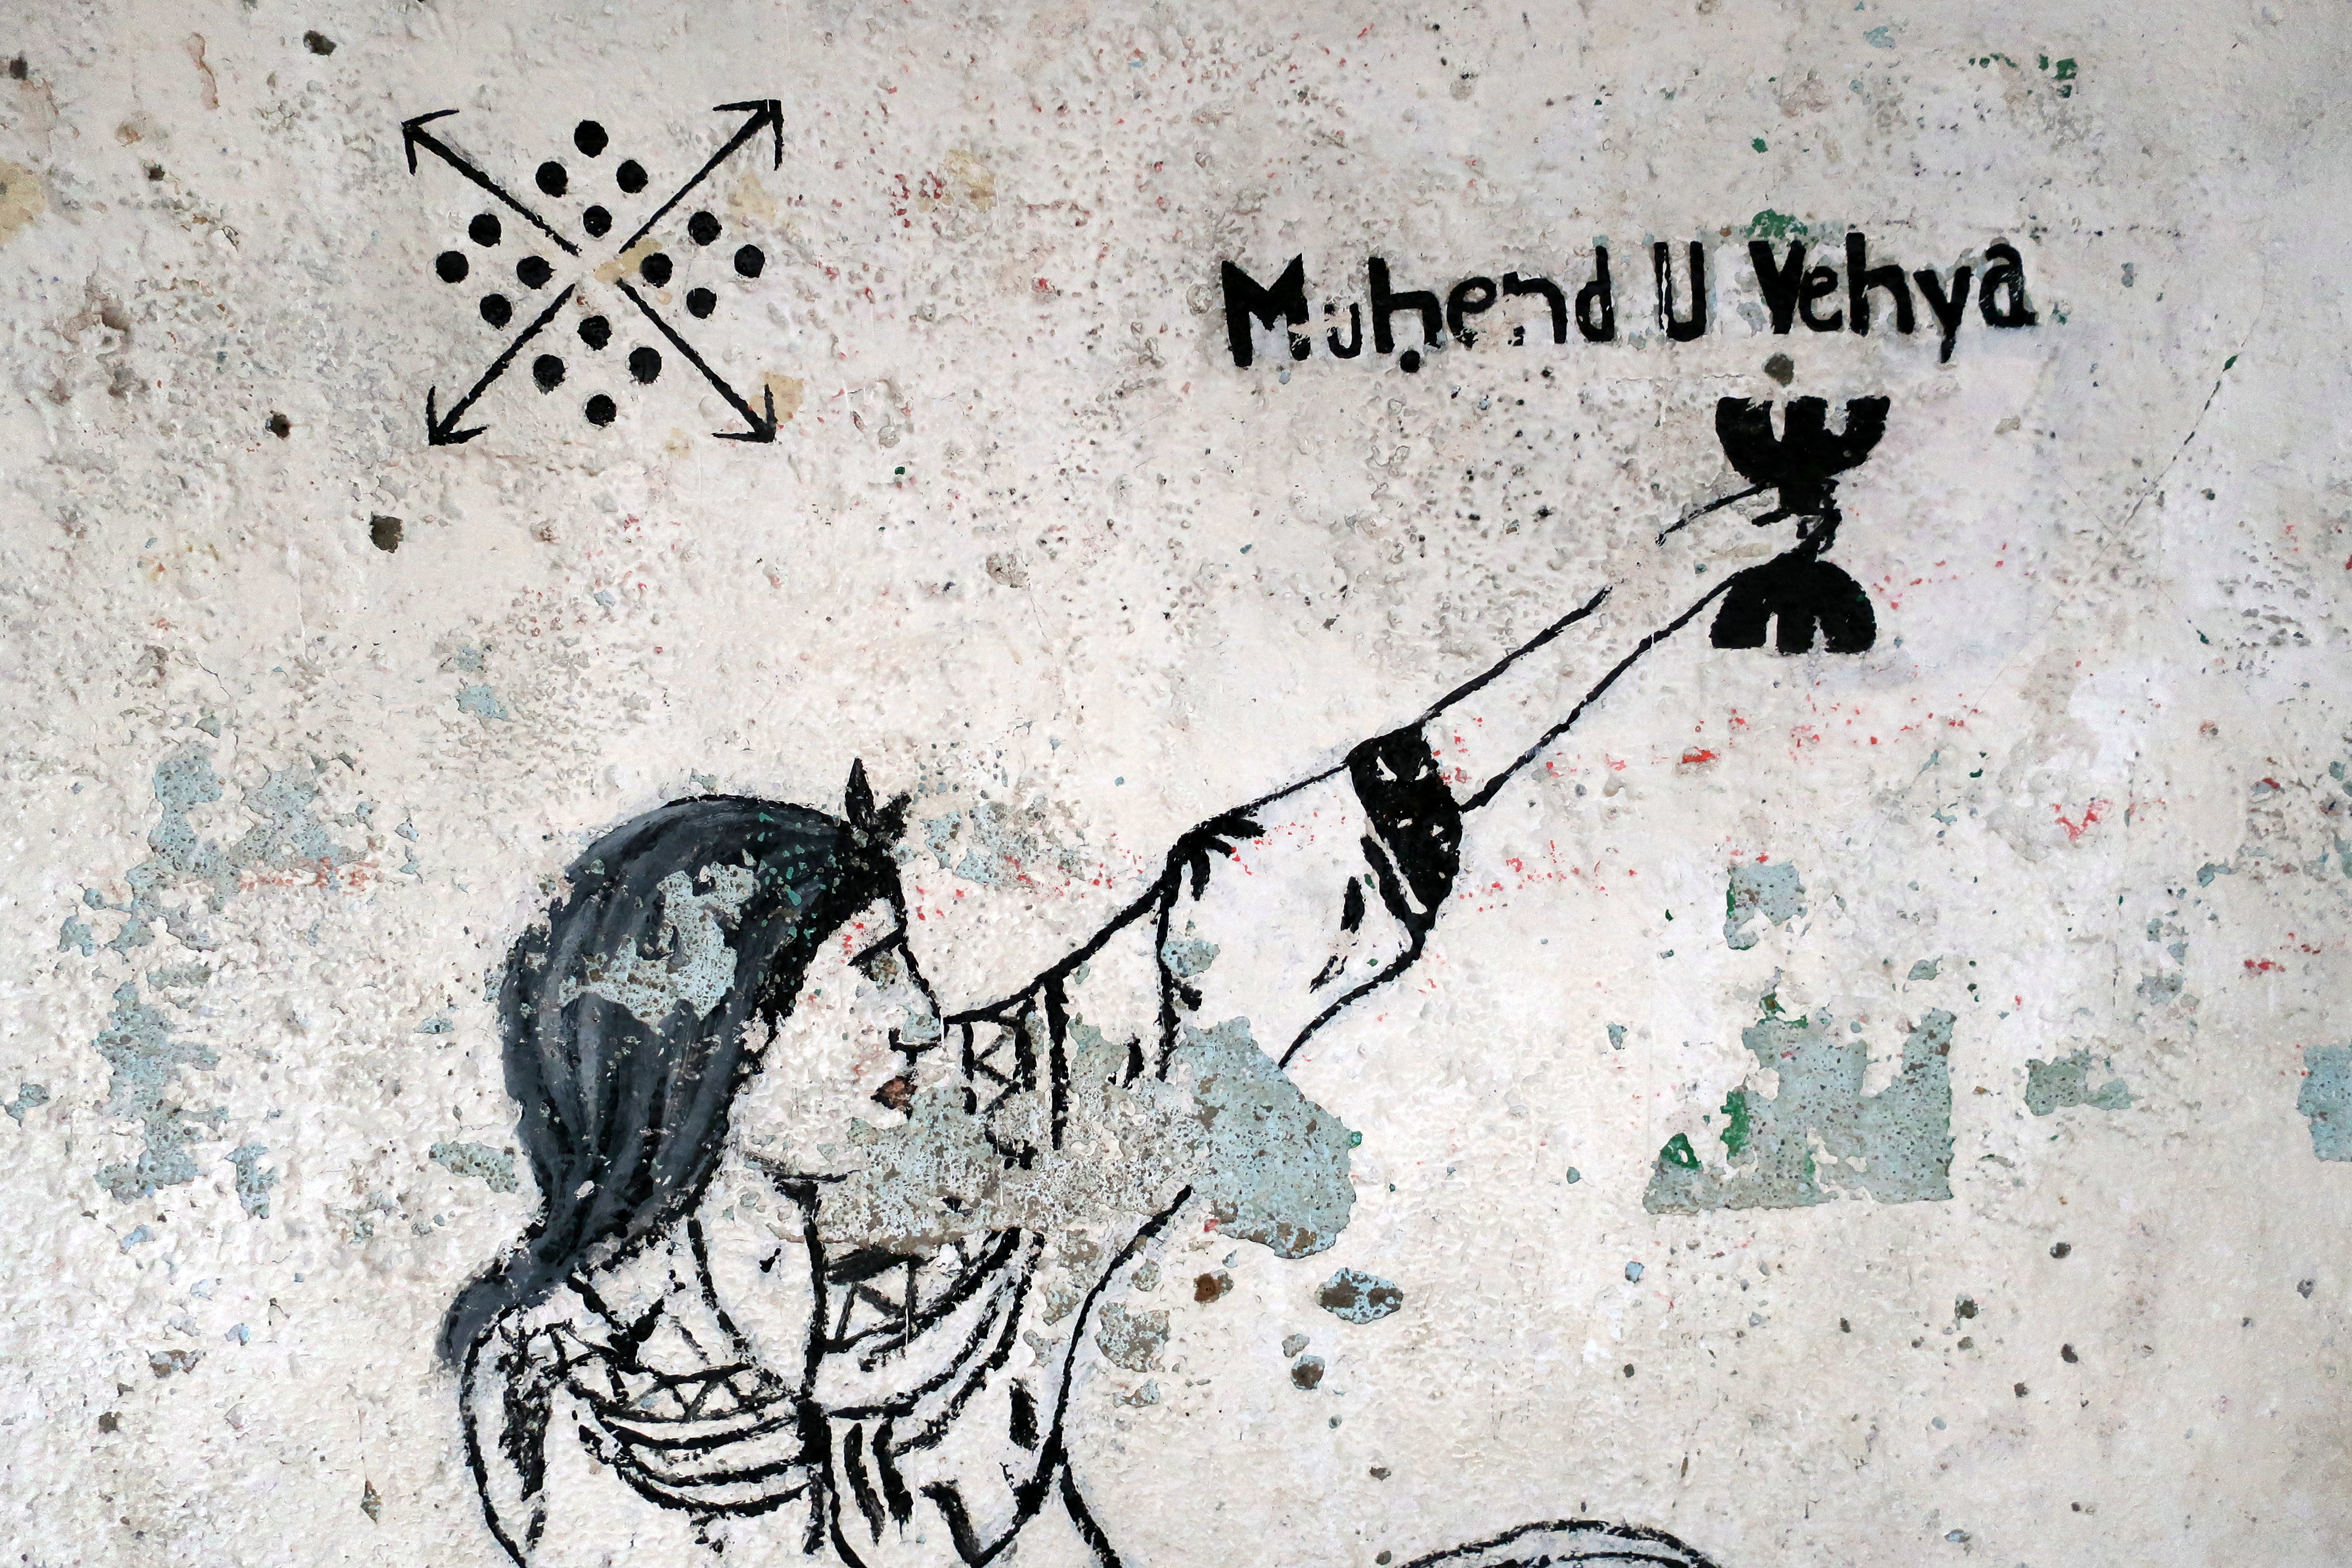
monument, statue, church, gargoyle, sculpture, art, temple, history, roman, relief, site, stone sculpture, ancient history, museum, civilization, excavation, street art, font, illustration, graphic design, visual arts, graphics